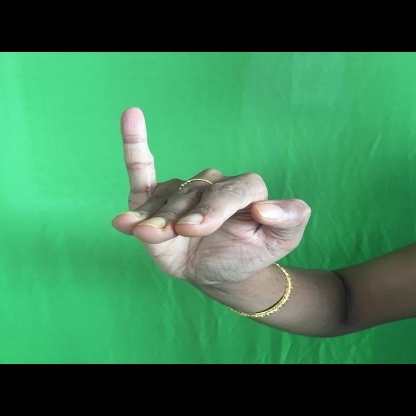
Mudra: Hamsapaksha